French fries

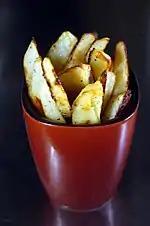
Oven-baked fries

French fries are the main ingredient in the Québécois dish known as "poutine", a dish consisting of fried potatoes covered with cheese curds and brown gravy. Poutine has a growing number of variations, but it is generally considered to have been developed in rural Québec sometime in the 1950s, although precisely where in the province it first appeared is a matter of contention. Canada is also responsible for providing 22% of China's french fries.